Elaine Noble

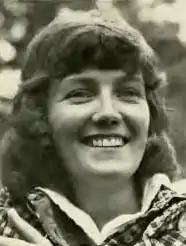
Noble c. 1975

Elaine Noble (born January 22, 1944) is an American politician and LGBT activist who served in the Massachusetts House of Representatives for two terms starting in January 1975. She was the first openly lesbian or gay candidate elected to a state legislature. She served two terms as representative for the Fenway-Kenmore and Back Bay neighborhoods of Boston.